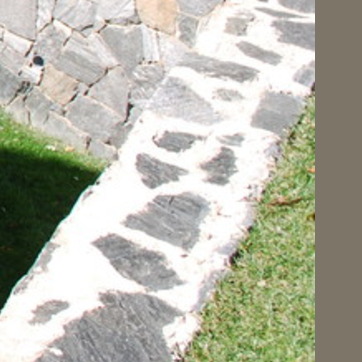
Material: stone